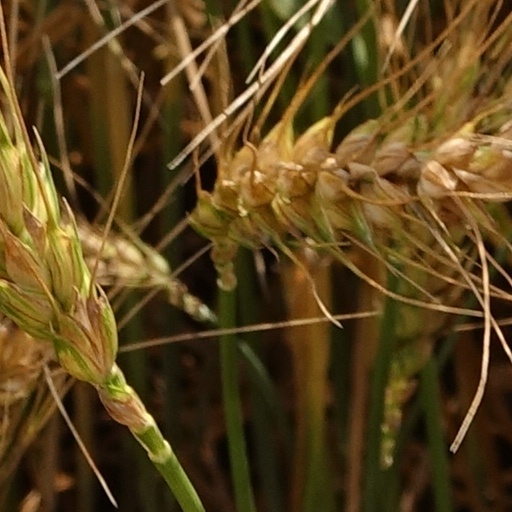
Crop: wheat